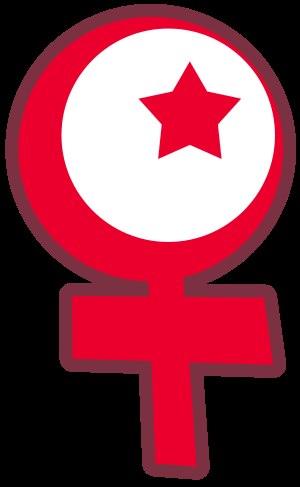
Le féminisme musulman, également appelé féminisme islamique, est un mouvement féministe musulman, souvent proche de l'islam libéral, qui revendique un féminisme interne à l'islam et vise à une modification des rapports entre hommes et femmes au sein de la religion musulmane.